Enel

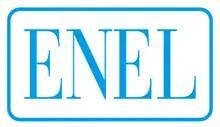
Enel logo (1963–1982)

At the beginning of 1962, the Fanfani IV Cabinet committed the government to put together a proposal for the unification of the national electricity system within three months of the parliament passing a confidence motion.